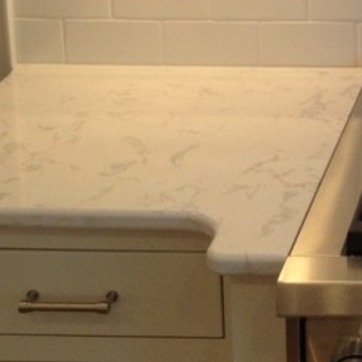
Material: polishedstone